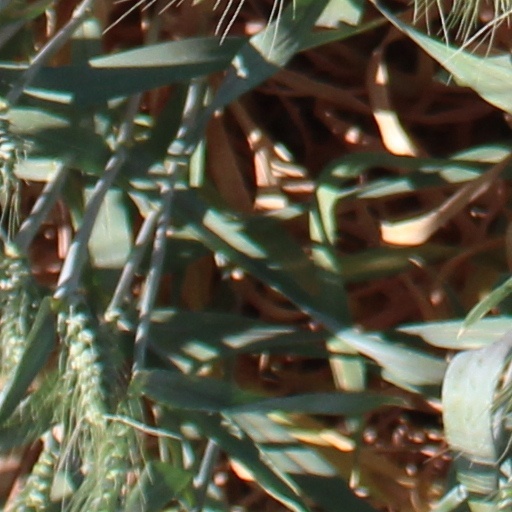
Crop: wheat